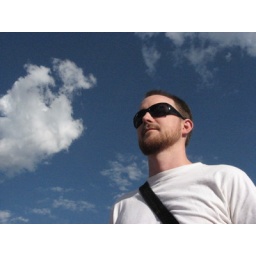
tony in the sky with clouds